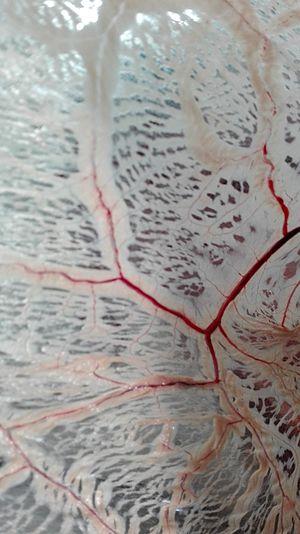
Détail de l'omentum d'un impala
L'épiploon ou omentum correspond à deux feuillets de péritoine accolés et qui relient deux viscères entre eux. Il ne faut pas le confondre avec un ligament qui correspond à un accolement de deux feuillets du péritoine reliant le péritoine pariétal antérieur à un viscère, et avec un méso qui correspond à un accolement de deux feuillets du péritoine reliant le péritoine pariétal postérieur à un viscère et contenant les vaisseaux nourriciers.